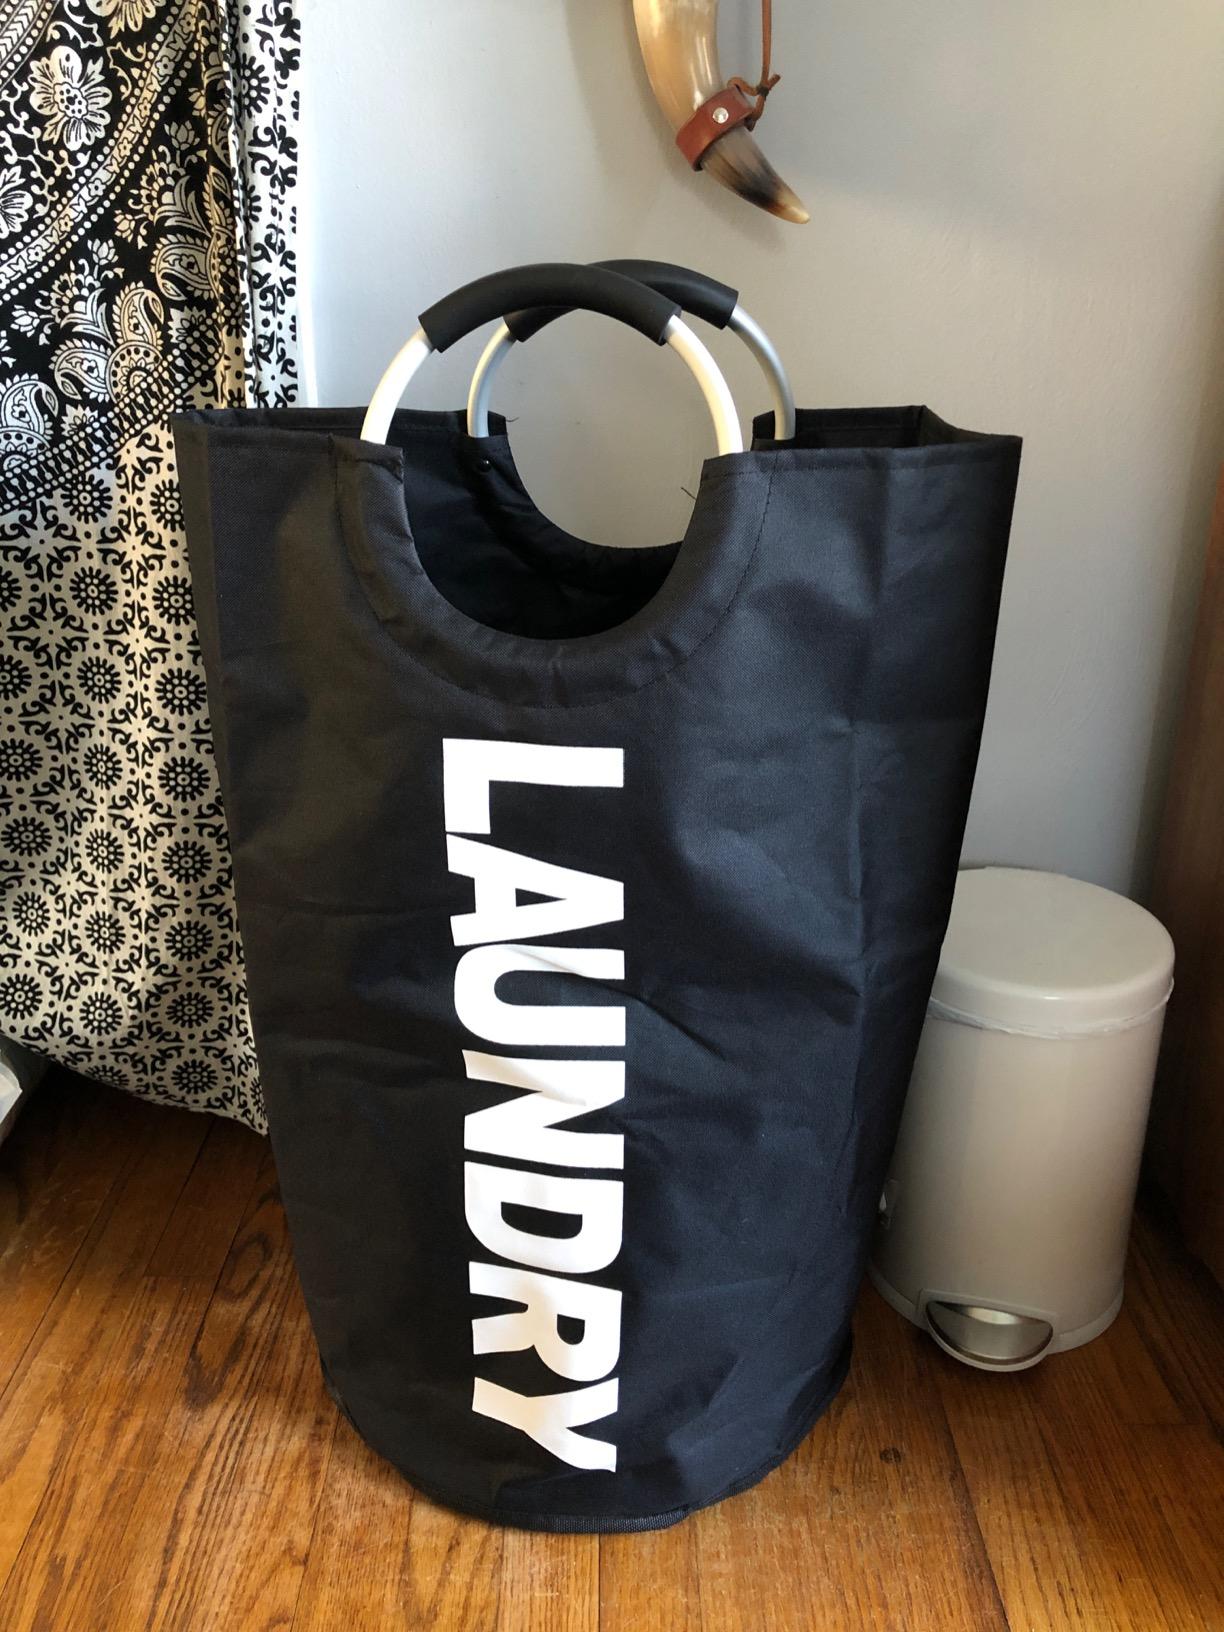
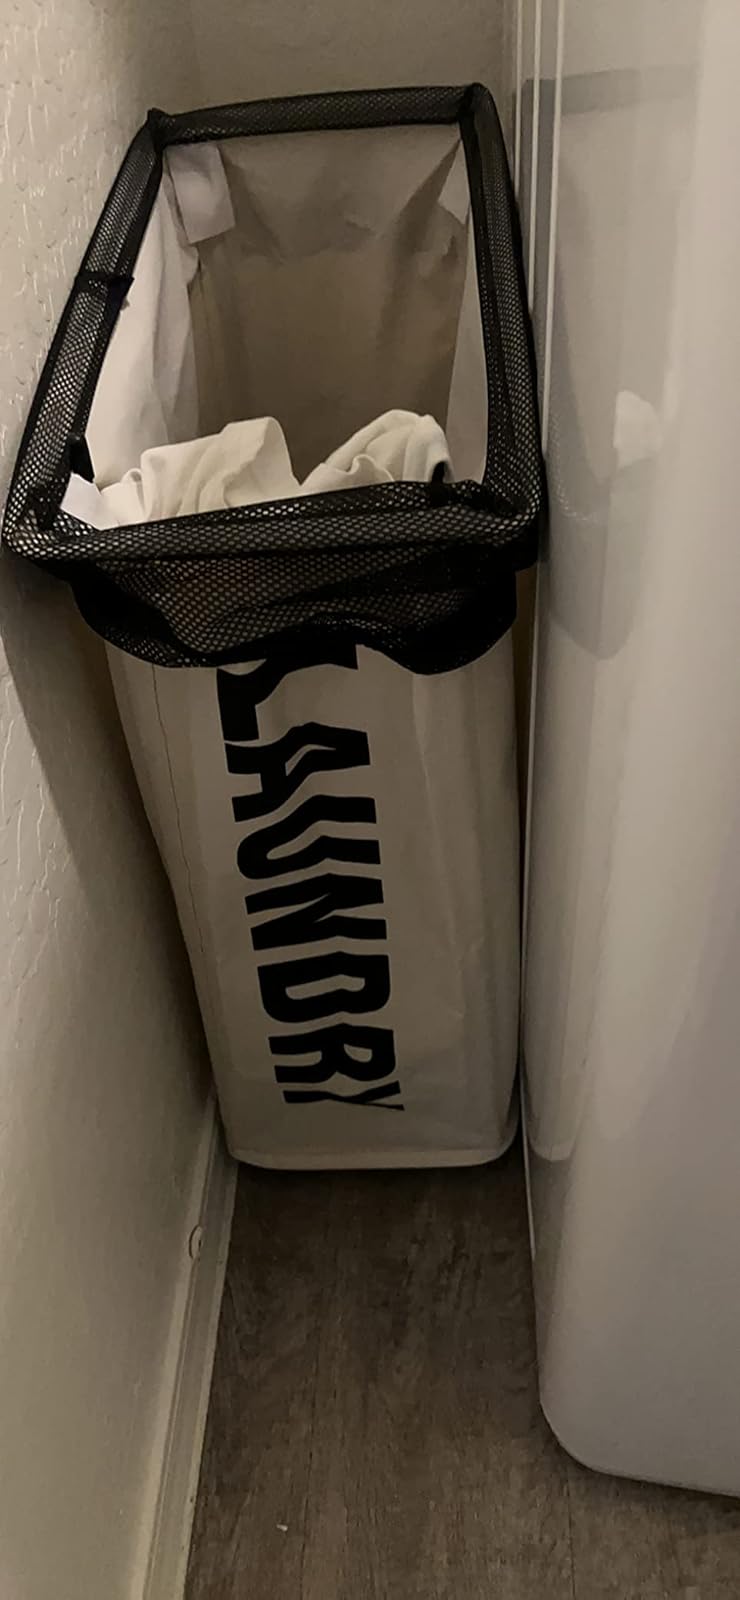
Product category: items_hamper
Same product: no